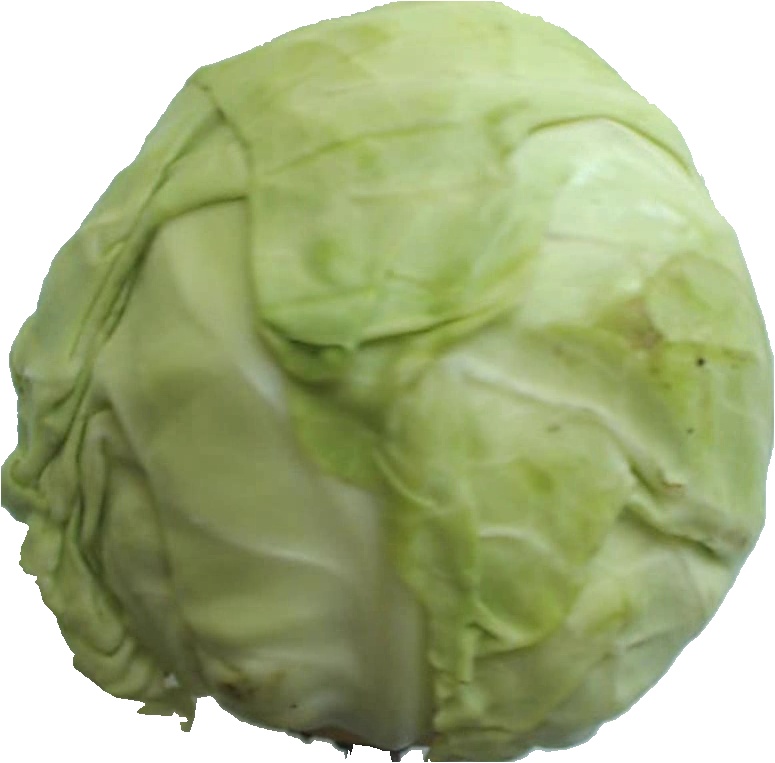
Label: cabbage_white_1